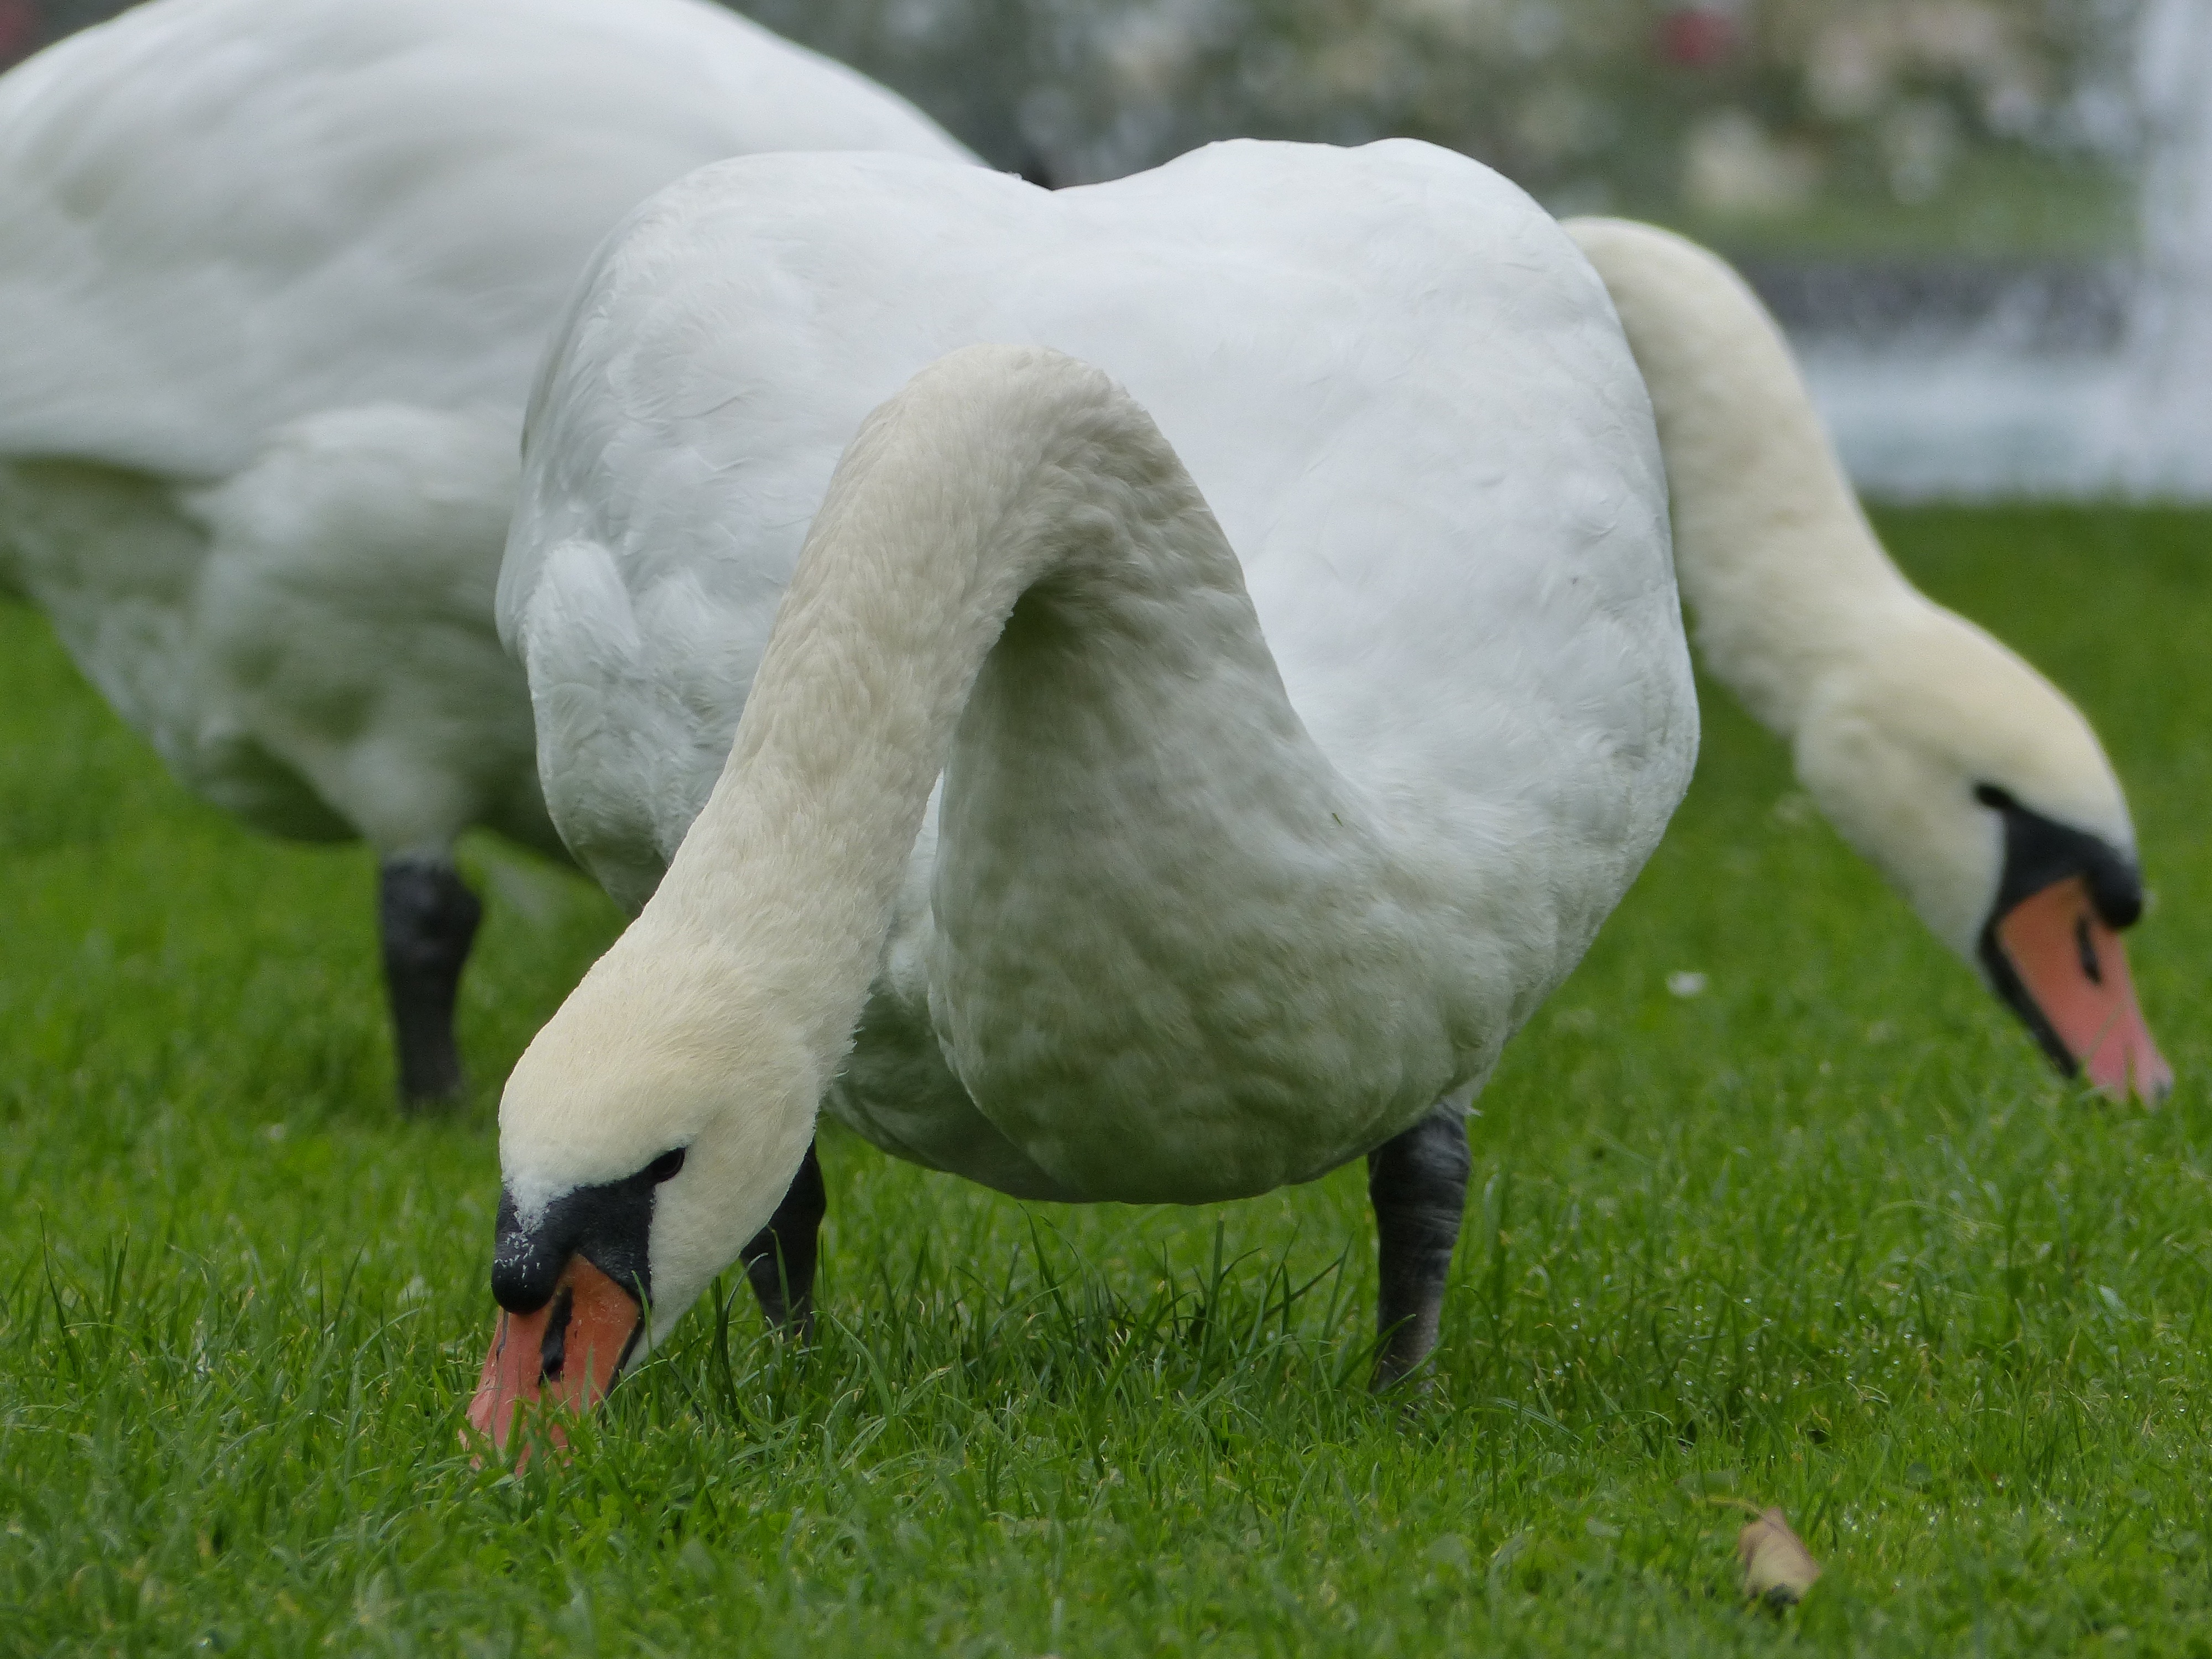
bird, wing, animal, wildlife, spring, beak, fauna, swan, duck, goose, vertebrate, down, soft, waterfowl, weis, water bird, animal world, swan feather, ducks geese and swans